Unicode Consortium

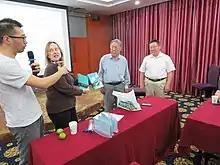

The Unicode Consortium cooperates with many standards development organizations, including ISO/IEC JTC 1/SC 2 and W3C. While Unicode is often considered equivalent to ISO/IEC 10646, and the character sets are essentially identical, the Unicode standard imposes additional restrictions on implementations that ISO/IEC 10646 does not. Apart from "The Unicode Standard" (TUS) and its annexes (UAX), the Unicode Consortium also maintains the CLDR, collaborated with the IETF on IDNA, and publishes related standards (UTS), reports (UTR), and utilities.